Echo Helstrom

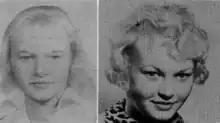
Helstrom's yearbook pictures for 1957 (left) and 1958 (right)

Echo Star Helstrom (1942–2018) was Bob Dylan’s high-school girlfriend in Hibbing, Minnesota. She met Dylan (then Bob Zimmerman) in 11th grade, and they were romantically involved for about one year. She was an influence on Dylan's development during his teen years in Hibbing, was a source for information on Dylan's early years, and may have inspired one or more of his songs.